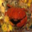
Label: cra